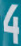
Number: 4